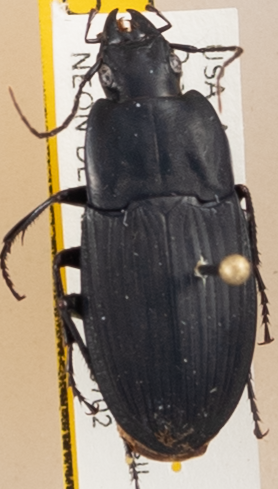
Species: Dicaelus furvus furvus
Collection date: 2018-07-02
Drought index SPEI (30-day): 0.152
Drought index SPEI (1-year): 0.142
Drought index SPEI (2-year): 0.156